Mortal (film)

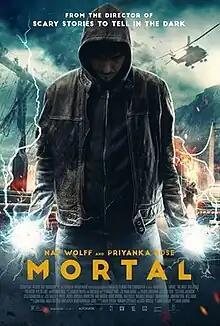
American release poster

Mortal is a 2020 fantasy action film co-written and directed by André Øvredal. The film is inspired by Norse mythology, and stars Nat Wolff. It is supported by a grant from the Government of Norway. The film's dialogue is in English and Norwegian, and most of the actors are Norwegian with the exception of Wolff and Priyanka Bose. The film's original music by Marcus Paus was nominated for the Amanda Award and was the Norwegian nominee for the Nordic Film Music Days – HARPA Award.